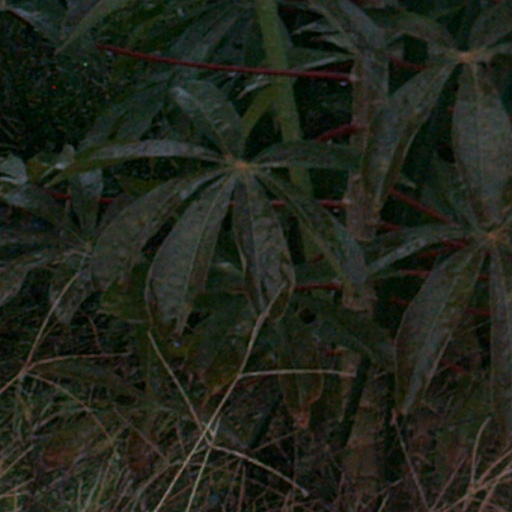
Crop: cassava